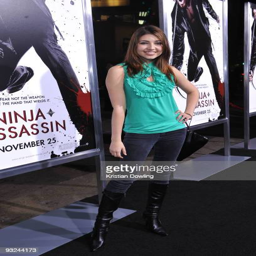
actor arrives for the premiere of thriller film